Chinese Food in Minutes

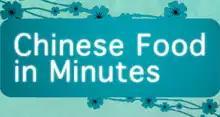

Chinese Food in Minutes is a UK-based series, based upon Ching He Huang's cookbook of the same name, published by HarperCollins in September 2009.